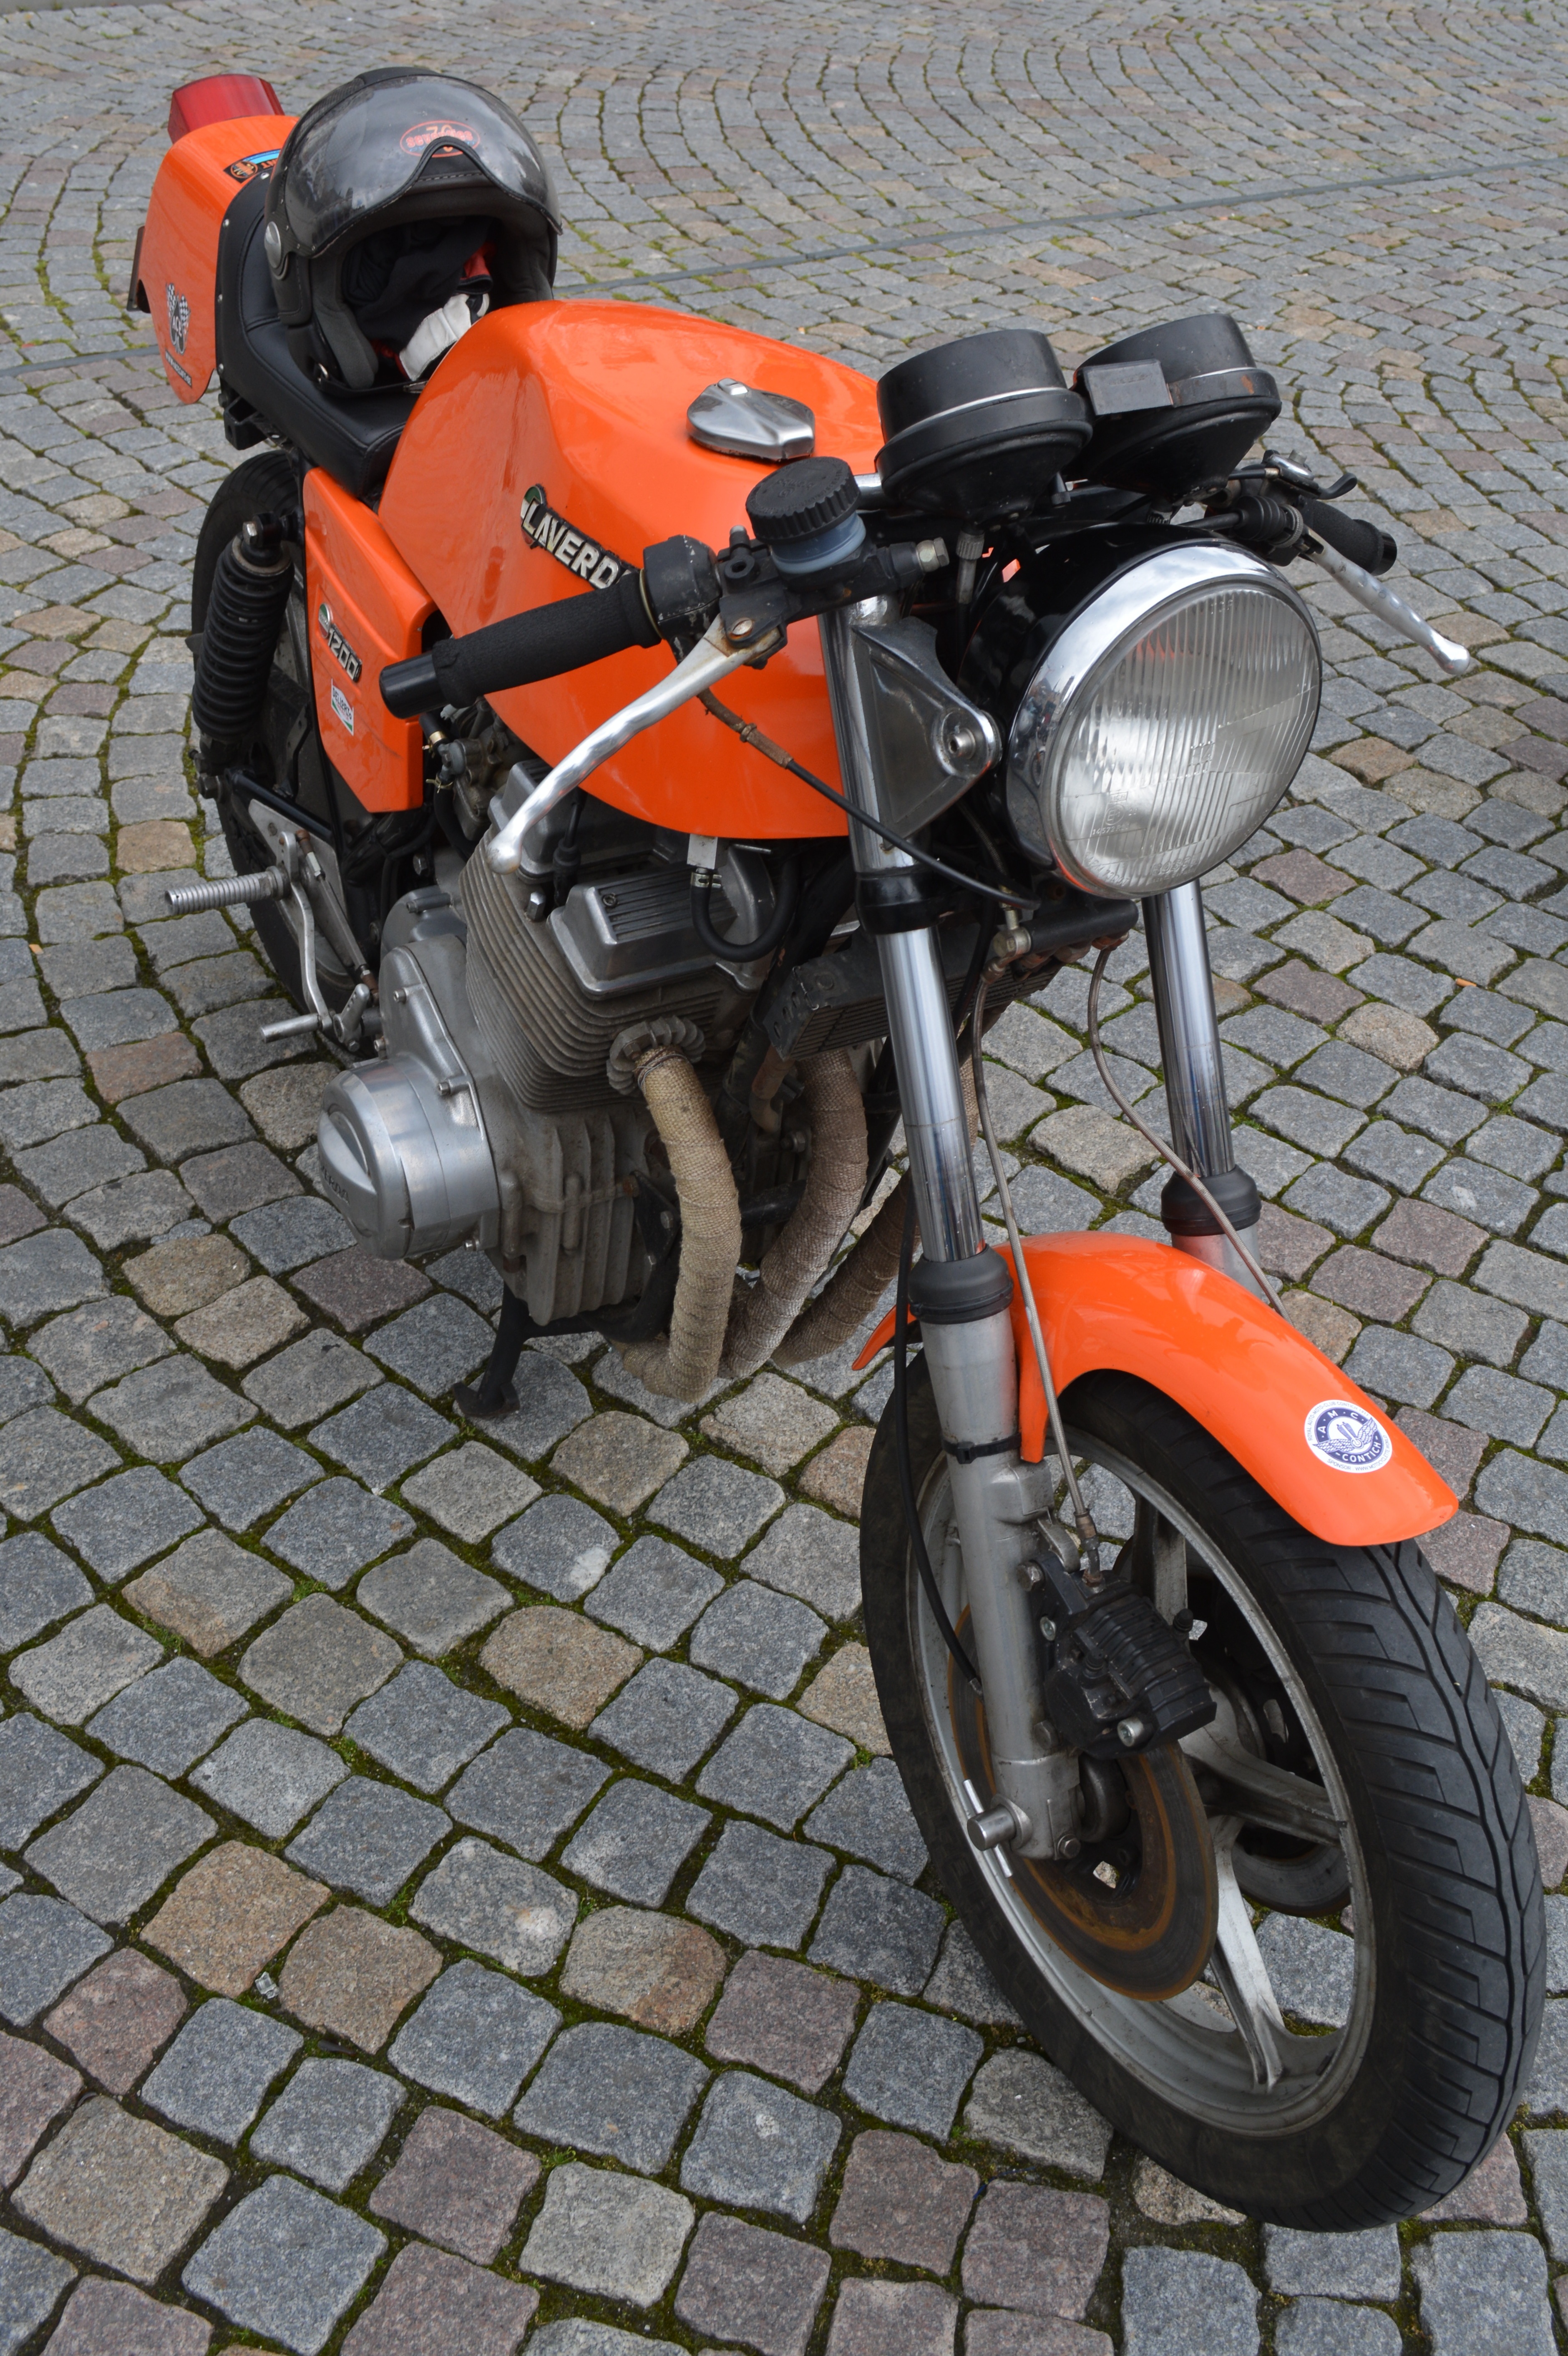
car, wheel, bicycle, vehicle, motorcycle, moped, moto, oldtimer, motorcycling, land vehicle, laverda, getting there and getting around, automobile make